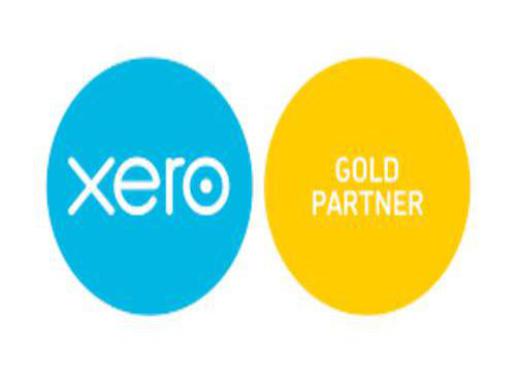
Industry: Others